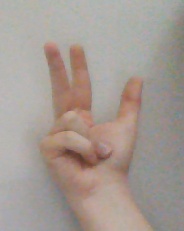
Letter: al